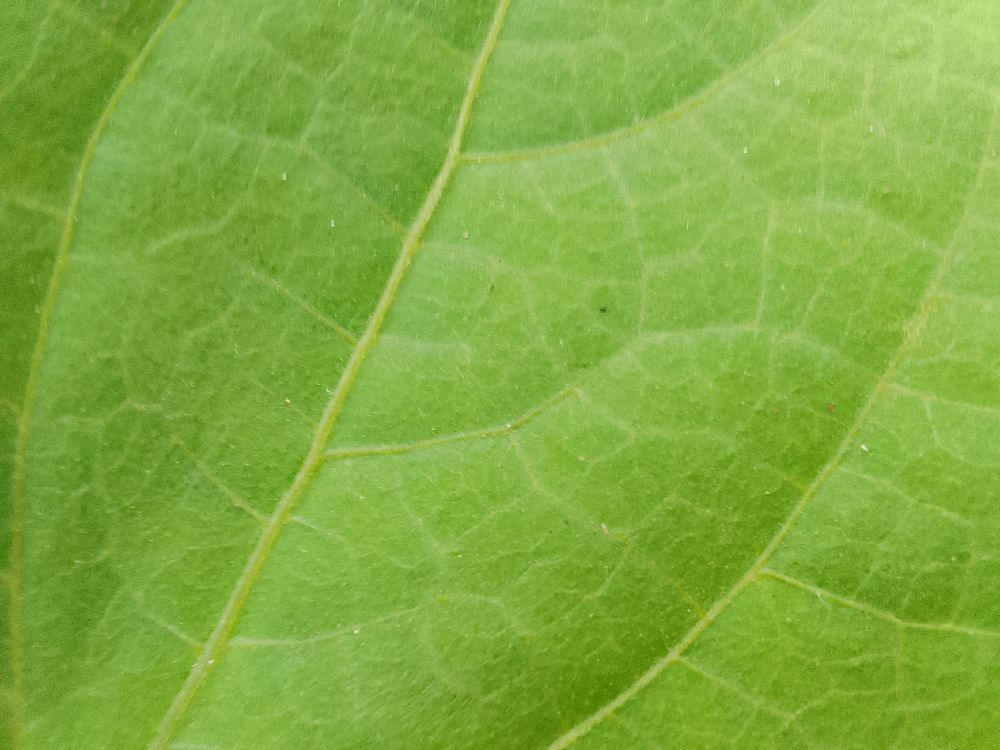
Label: healthy